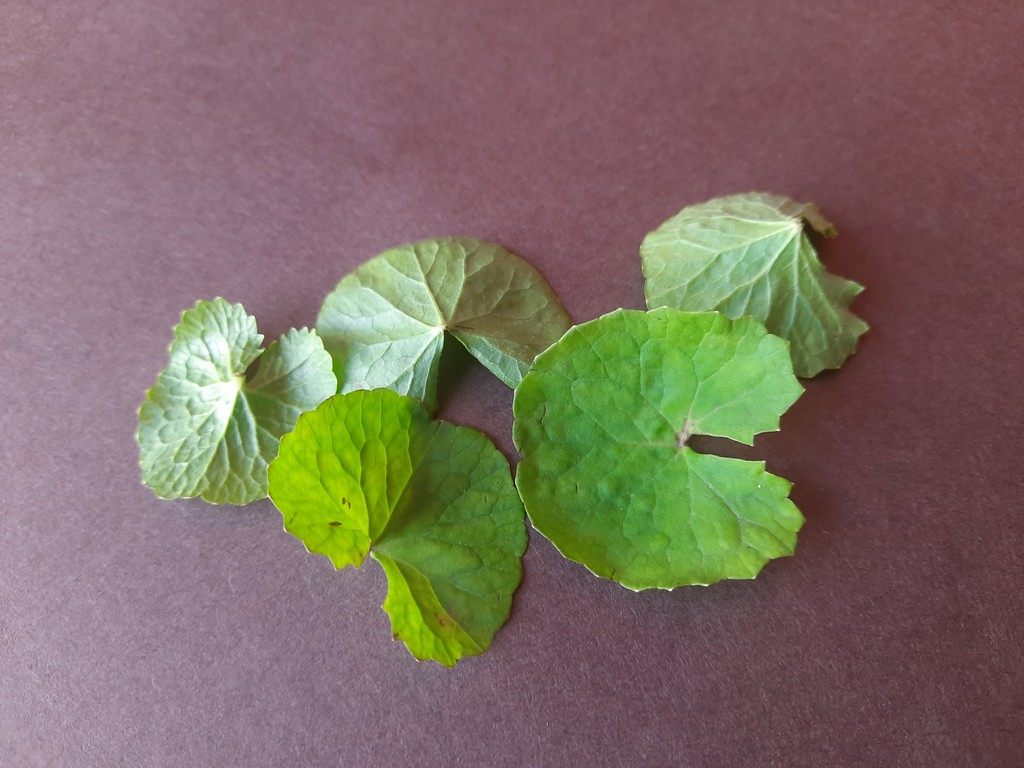
Label: Healthy